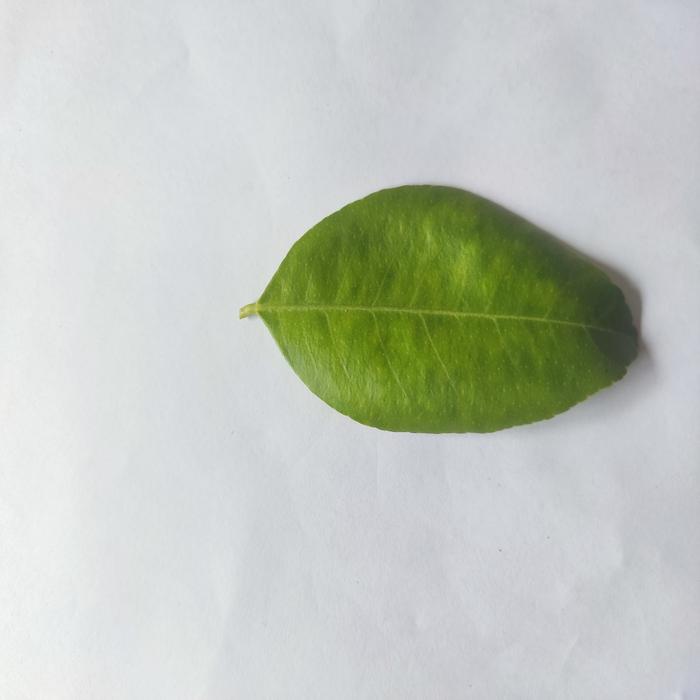
Crop: Lemon
Leaf condition: Citrus